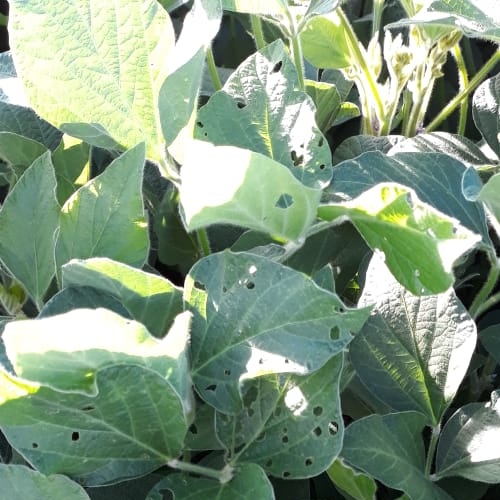
Label: Caterpillar